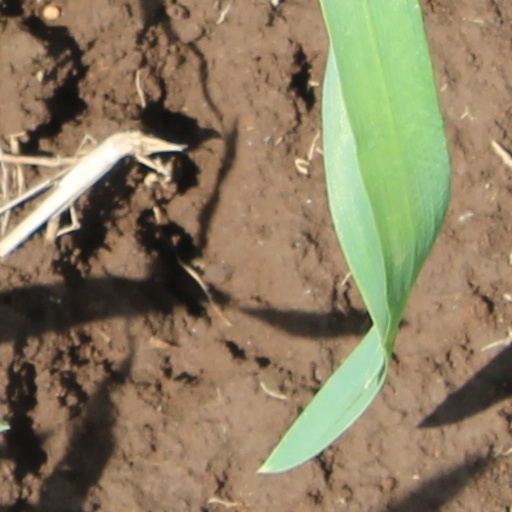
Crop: wheat